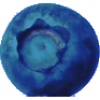
Label: huckleberry